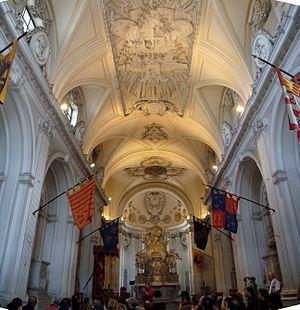
L'église Santa Maria del Priorato est un lieu de culte catholique situé dans le quartier de Ripa, Aventin, à Rome en Italie. Il s'agit du prieuré de l'ordre souverain de Malte et de l'église nationale de l'Ordre à Rome.